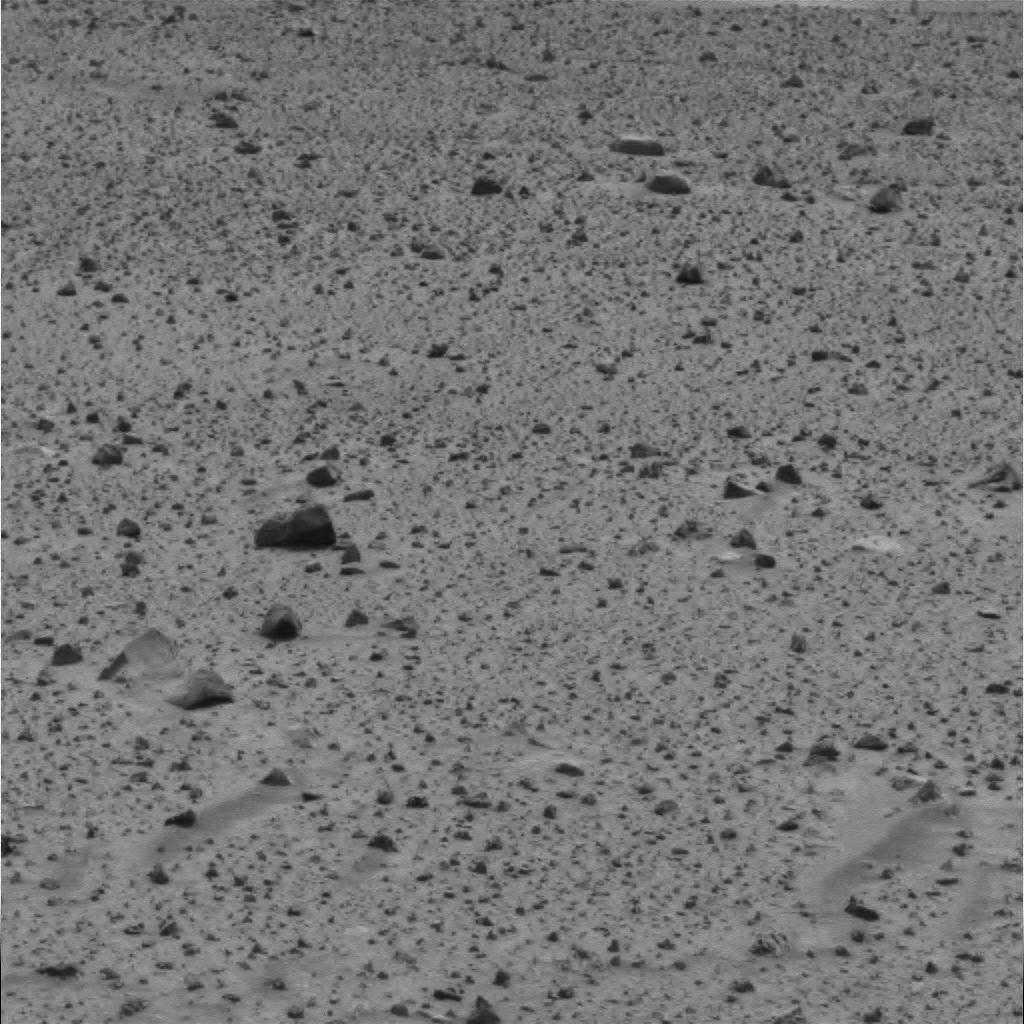
Surface features visible: Float Rocks, Clasts, Dunes/Ripples, Soil, Nearby Surface